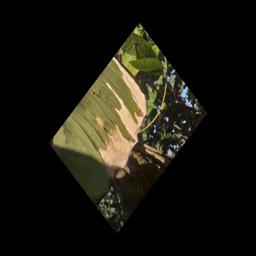
Label: MALBHOG LEAF